Doctor of Sciences

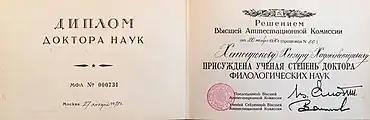
A Soviet Doctor of Sciences certificate

A Doctor of Sciences is a higher doctoral degree in the Russian Empire, Soviet Union and many Commonwealth of Independent States countries. One of the prerequisites of receiving a Doctor of Sciences degree is having a PhD-equivalent Candidate of Sciences degree beforehand. In addition, the Doctor of Sciences conferral also requires applicants to demonstrate significant and outstanding contributions to their research field. This degree is generally regarded as an honor and recognition for lifetime academic achievements rather than an ordinary academic degree by courses and theses.